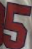
Number: 5